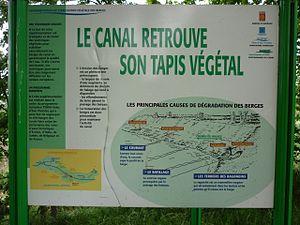
Panneau présentant des travaux de génie écologique, notamment l'anti-batillage des berges par stabilisation végétale, sur le canal du midi en amont de Toulouse (site de Vic),
Le batillage est l’ensemble des vagues produites par le sillage des bateaux et qui déferlent contre les berges, entraînant une dégradation de celles-ci.